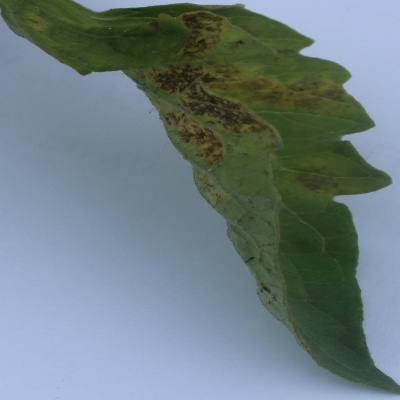
Crop: Tomato
Condition: septoria leaf spot